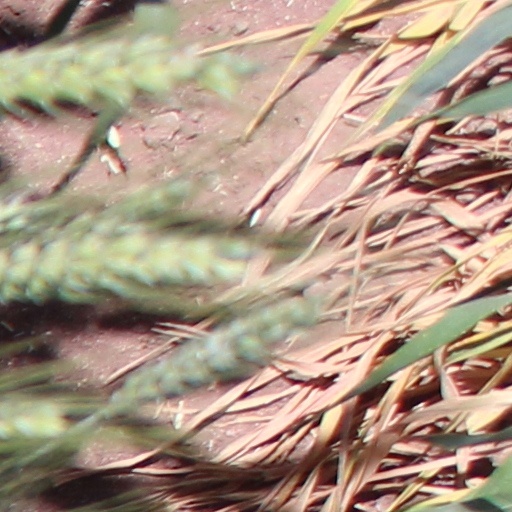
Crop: wheat